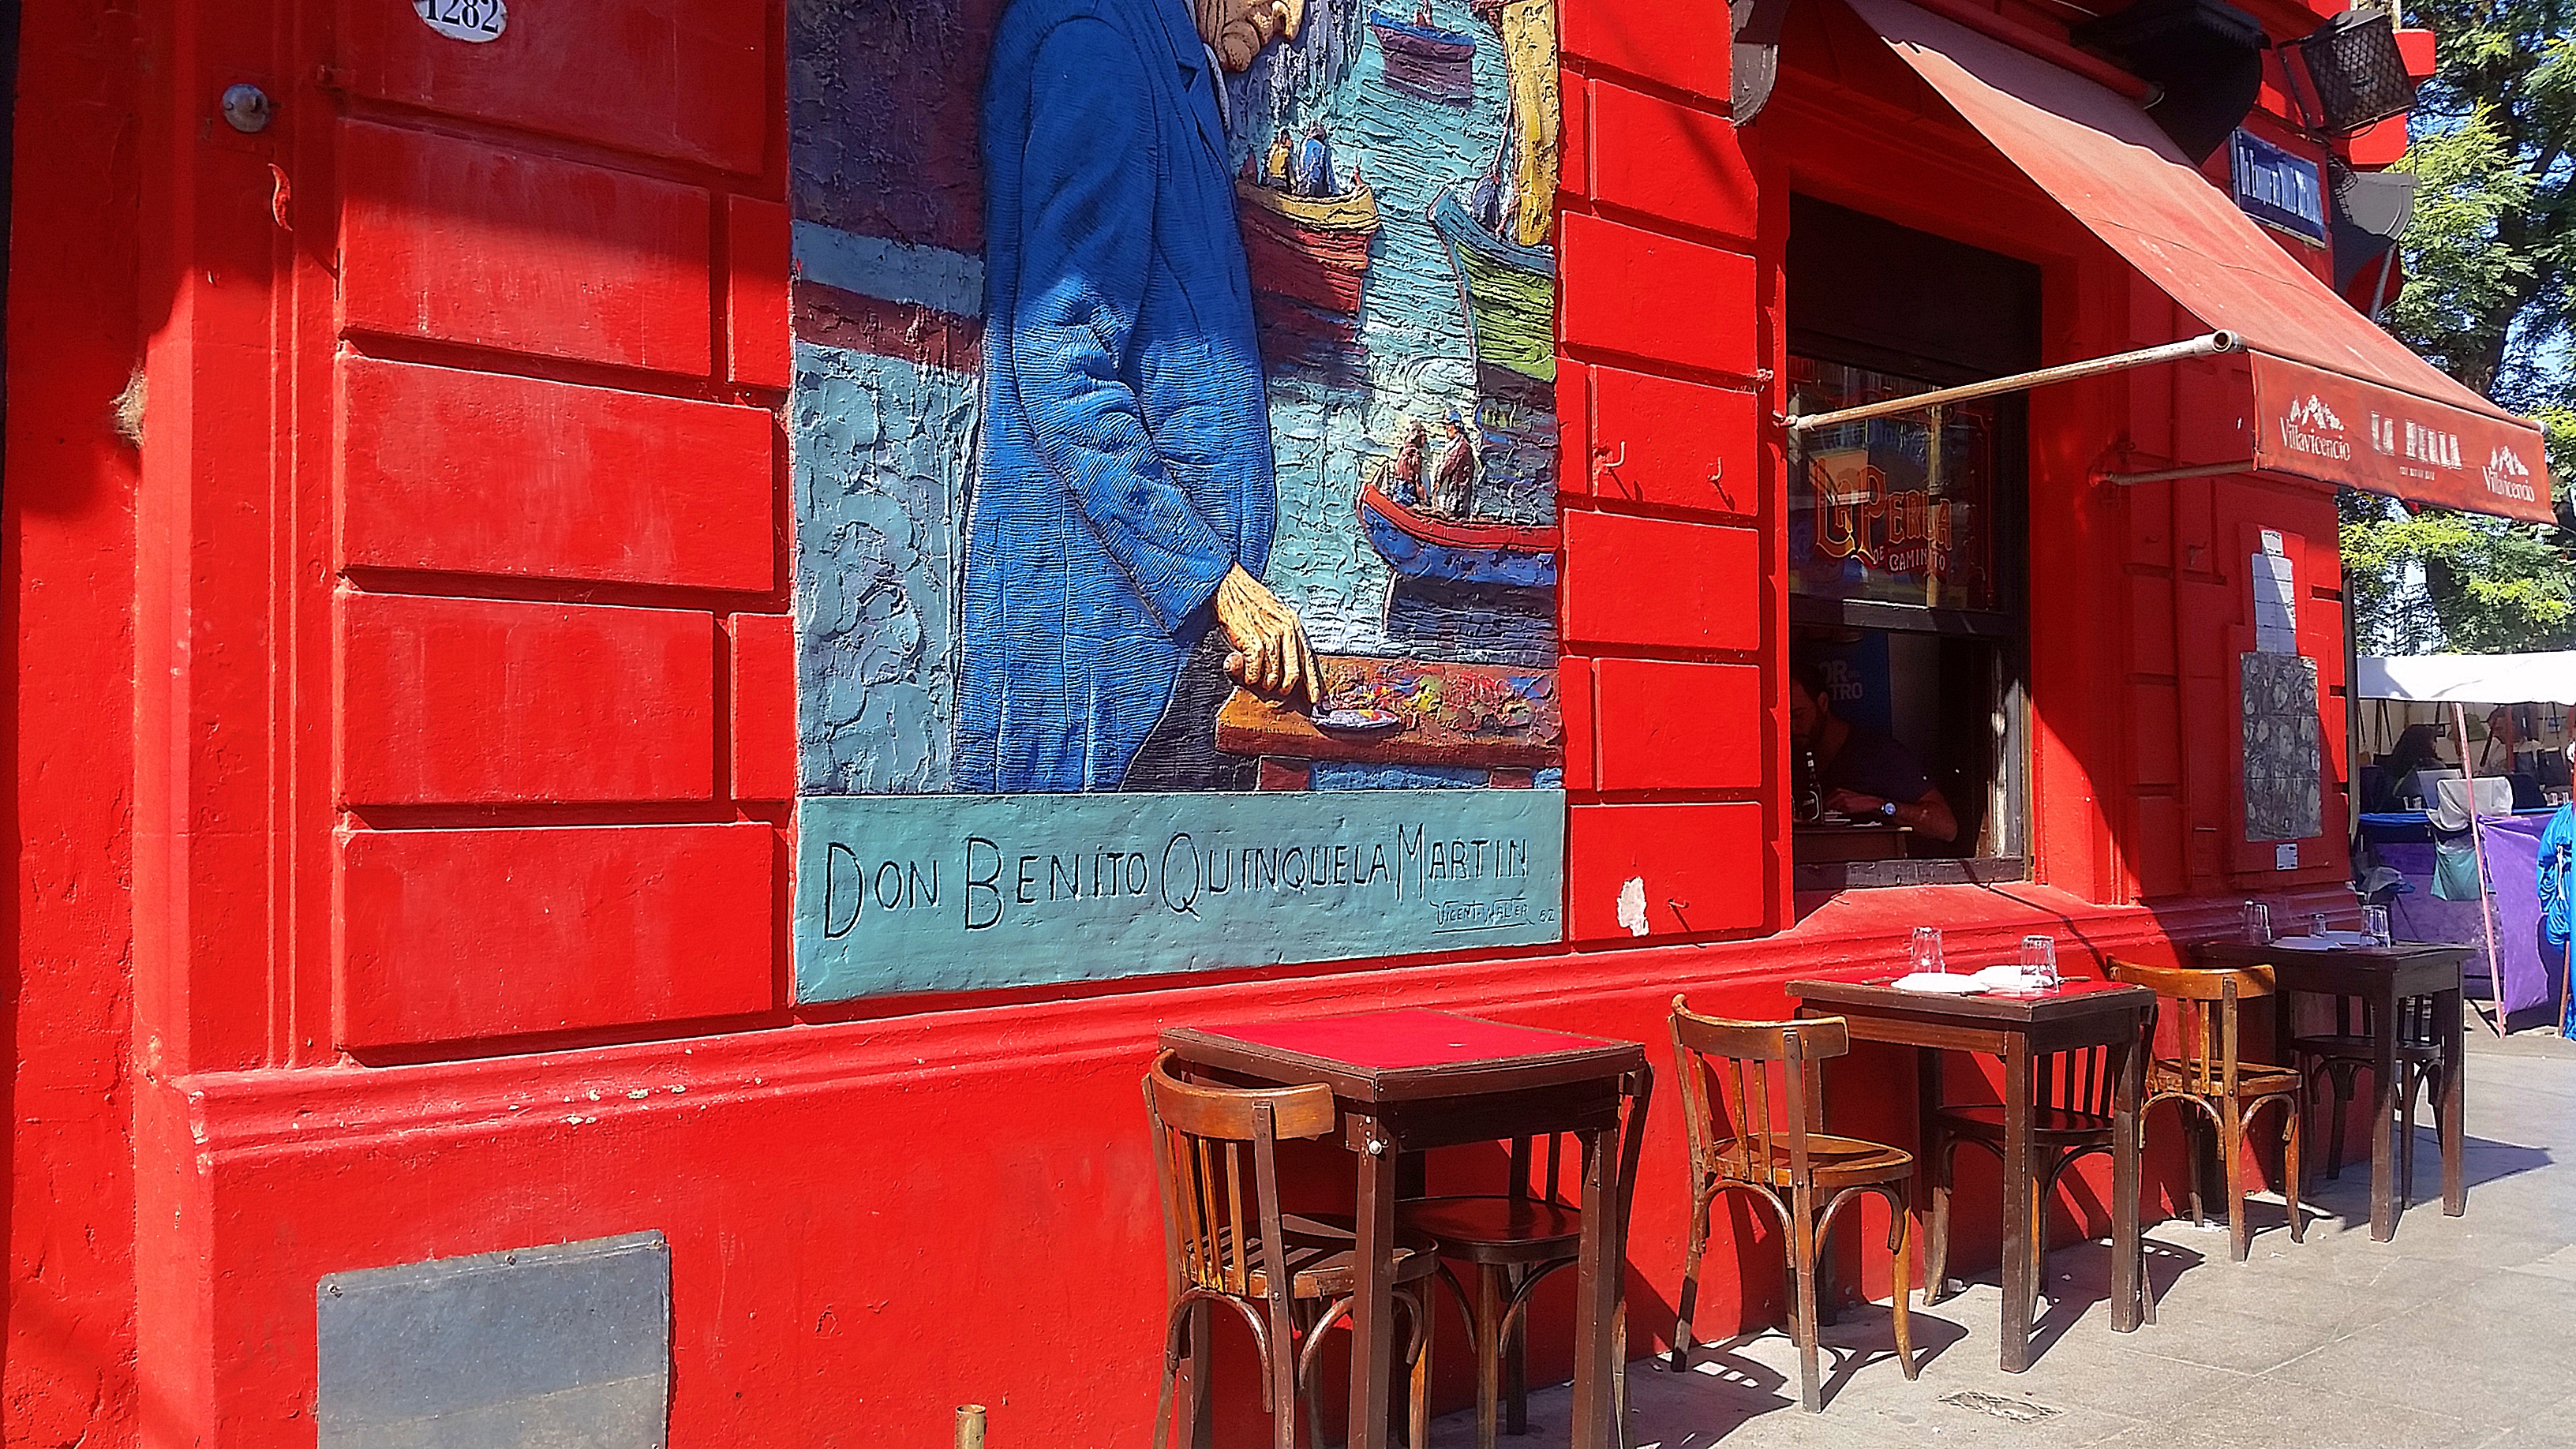
city, red, facade, street, house, window